Tosanoumi Toshio

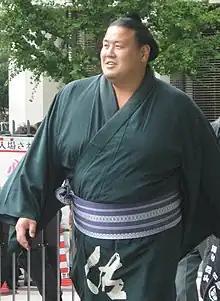
Tosanoumi in September 2008

He became the oldest active "sekitori" after the March 2009 tournament following the retirement of Ōtsukasa. However, he was unable to maintain his "makuuchi" position, dropping to "jūryō" 6 after winning only four matches at "Maegashira" 15. An 8–7 record in May was not enough to return him to the top division this time. He could manage only a 5–10 score in July, his first ever "jūryō" "make-koshi". He recorded his 700th career win in the January 2010 tournament, the first "makushita tsukedashi" entrant to achieve this feat.